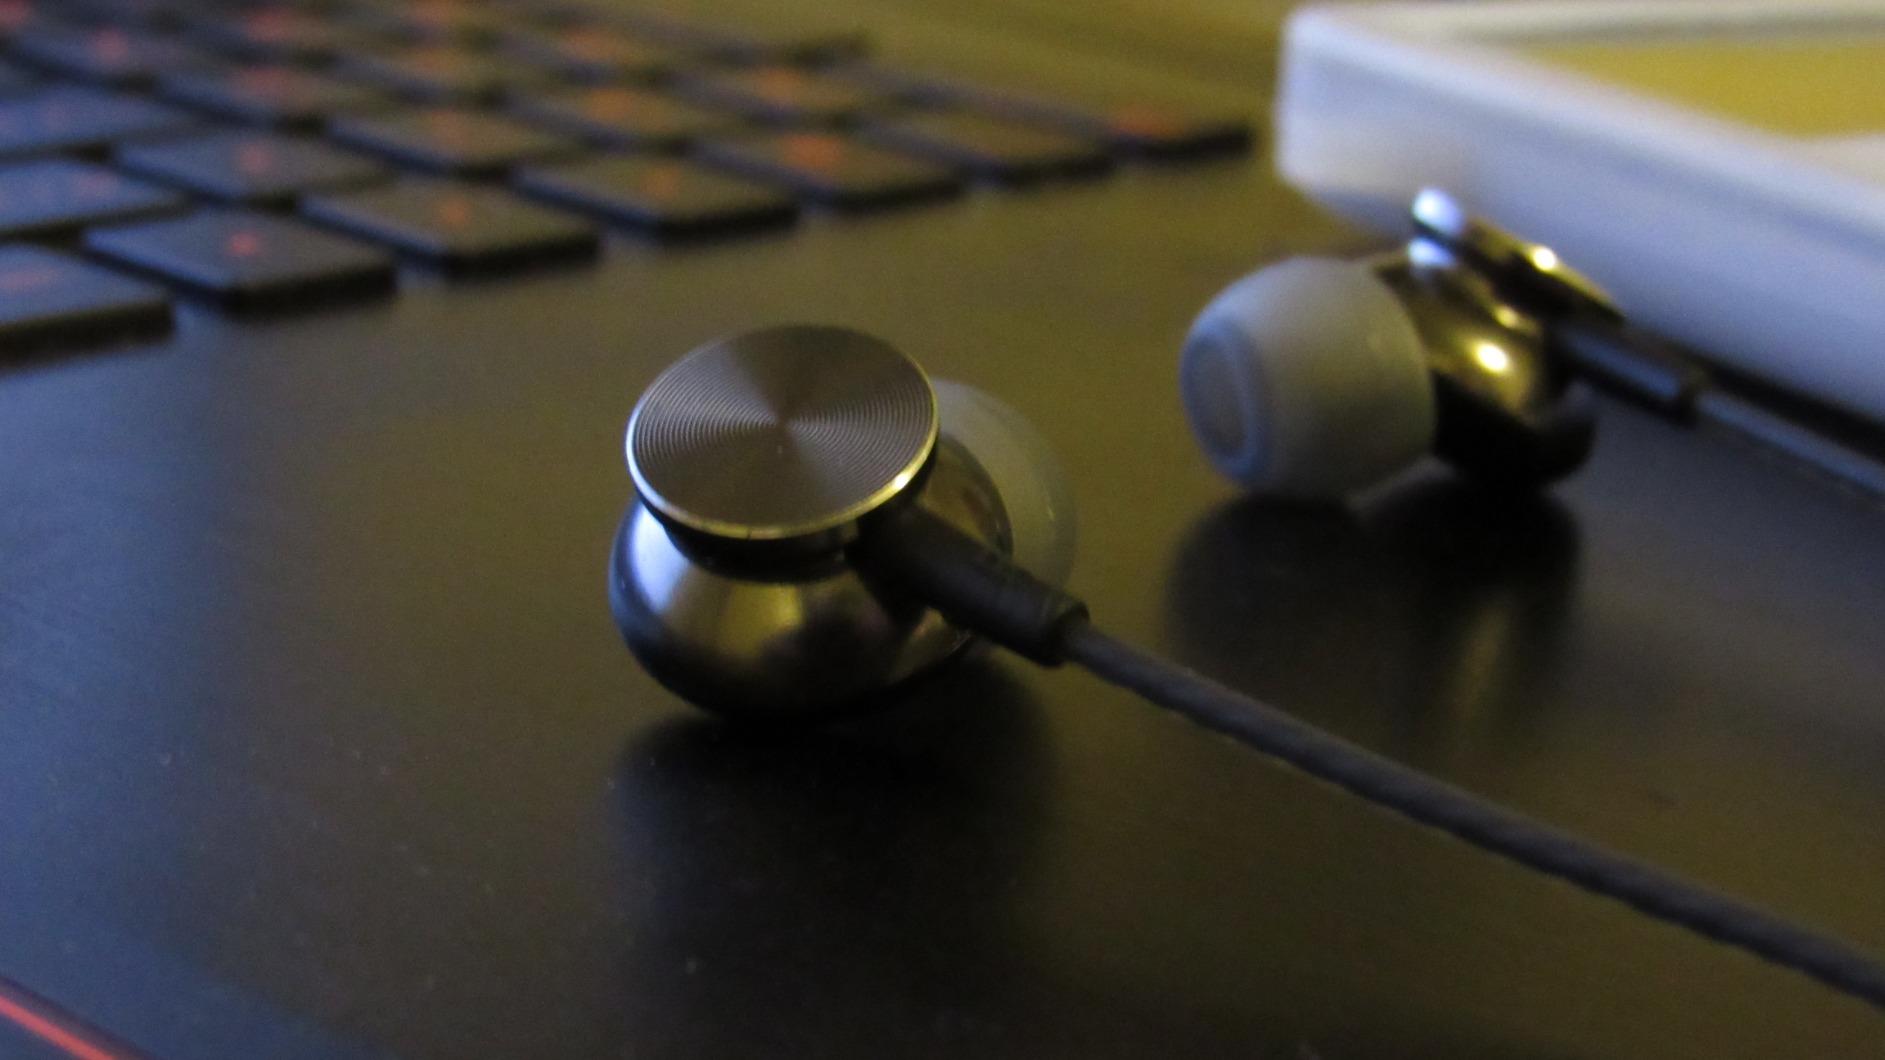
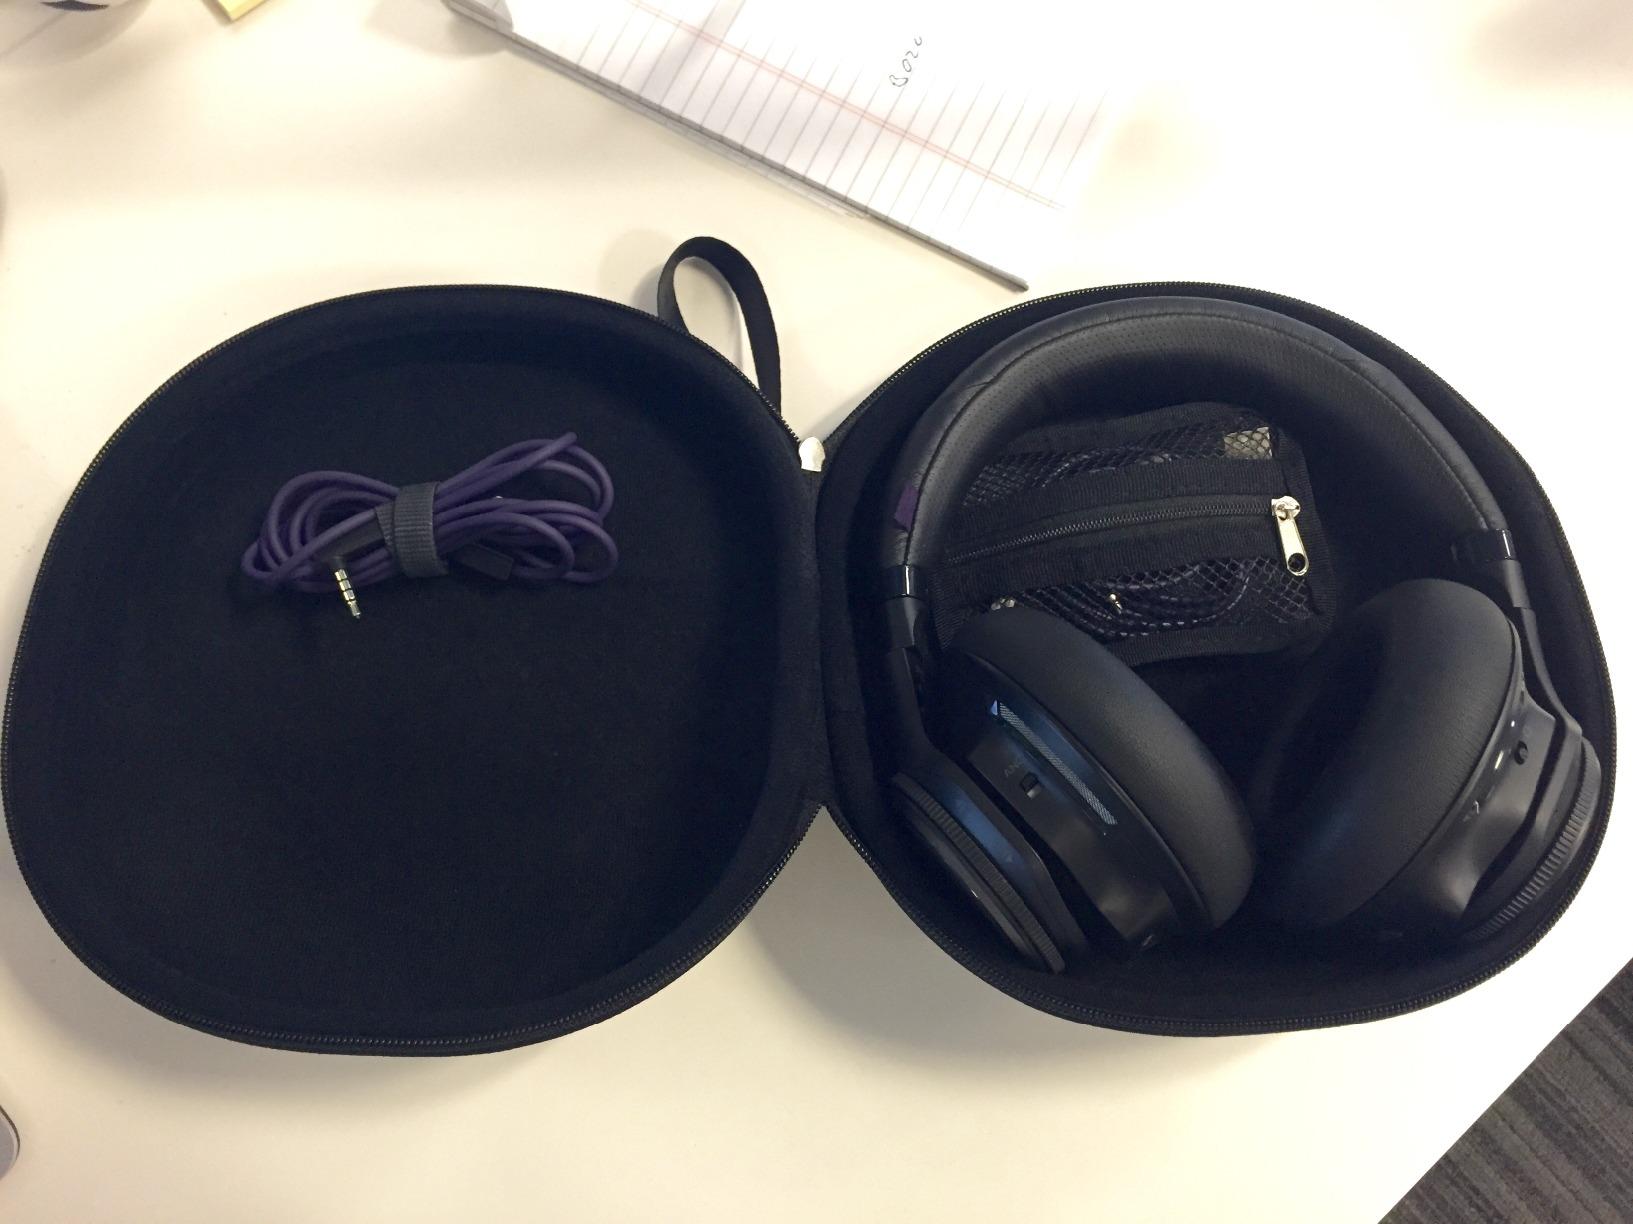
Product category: headphones
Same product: no